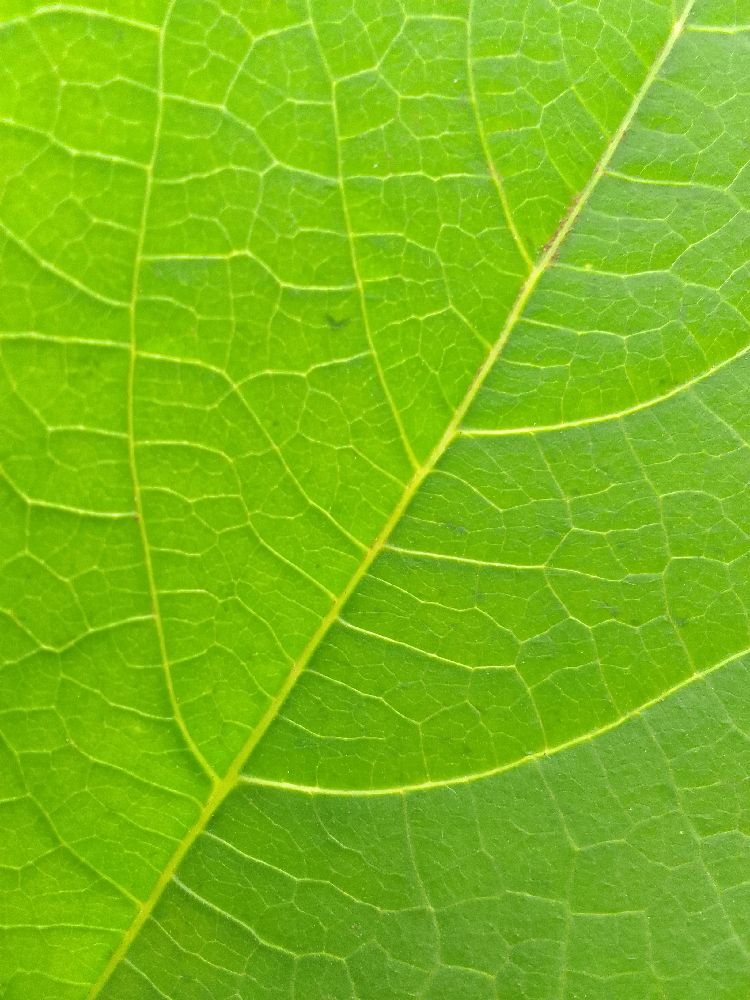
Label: healthy